François Levaillant

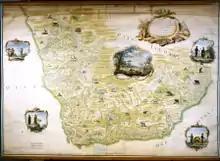
Map of southern Africa made for Louis XVI (1790)

He went to the Cape of Good Hope in 1780, at the age of 27, nominally as a gunner's mate for the Dutch East India Company, but almost certainly sponsored by the Treasurer-General, Jacob Temminck with the understanding that he would strengthen Temminck's collection. He decided to study the bird and animal life in their natural habitat. At that time, South Africa was a relatively unknown and exotic location and he collected specimens that would establish his reputation within the scientific community until July 1784 when he made his way back to Holland and France. He made three journeys, one around Cape Town and Saldanha Bay (April to August 1781), one eastwards from the Cape (December 1781 to May 1783) and the third to the Orange River and into Great Namaqualand (June 1783 to c. May 1784). Researchers have to some extent adjusted the dates supplied by Levaillant. During the first expedition his collection was on the vessel "Middelburg", which was attacked and sunk by the English in Saldanha Bay. He did however manage to return with over 2000 specimens of birds, insects, mammals and plants. During this trip he changed his name to Le Vaillant.